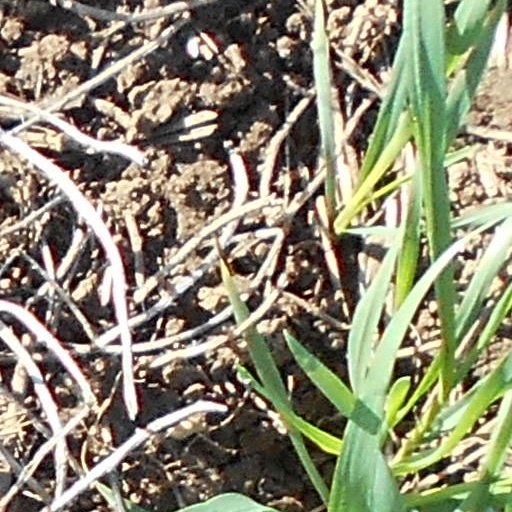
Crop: wheat